Casimiro Montenegro Filho

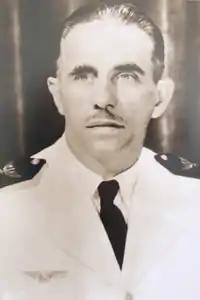
Casimiro Montenegro Filho

Casimiro Montenegro Filho (29 October 1904 – 26 February 2000) was a Brazilian army and air force officer. He reached the rank of Marechal-do-ar, the highest rank of the Brazilian Air Force rank system.